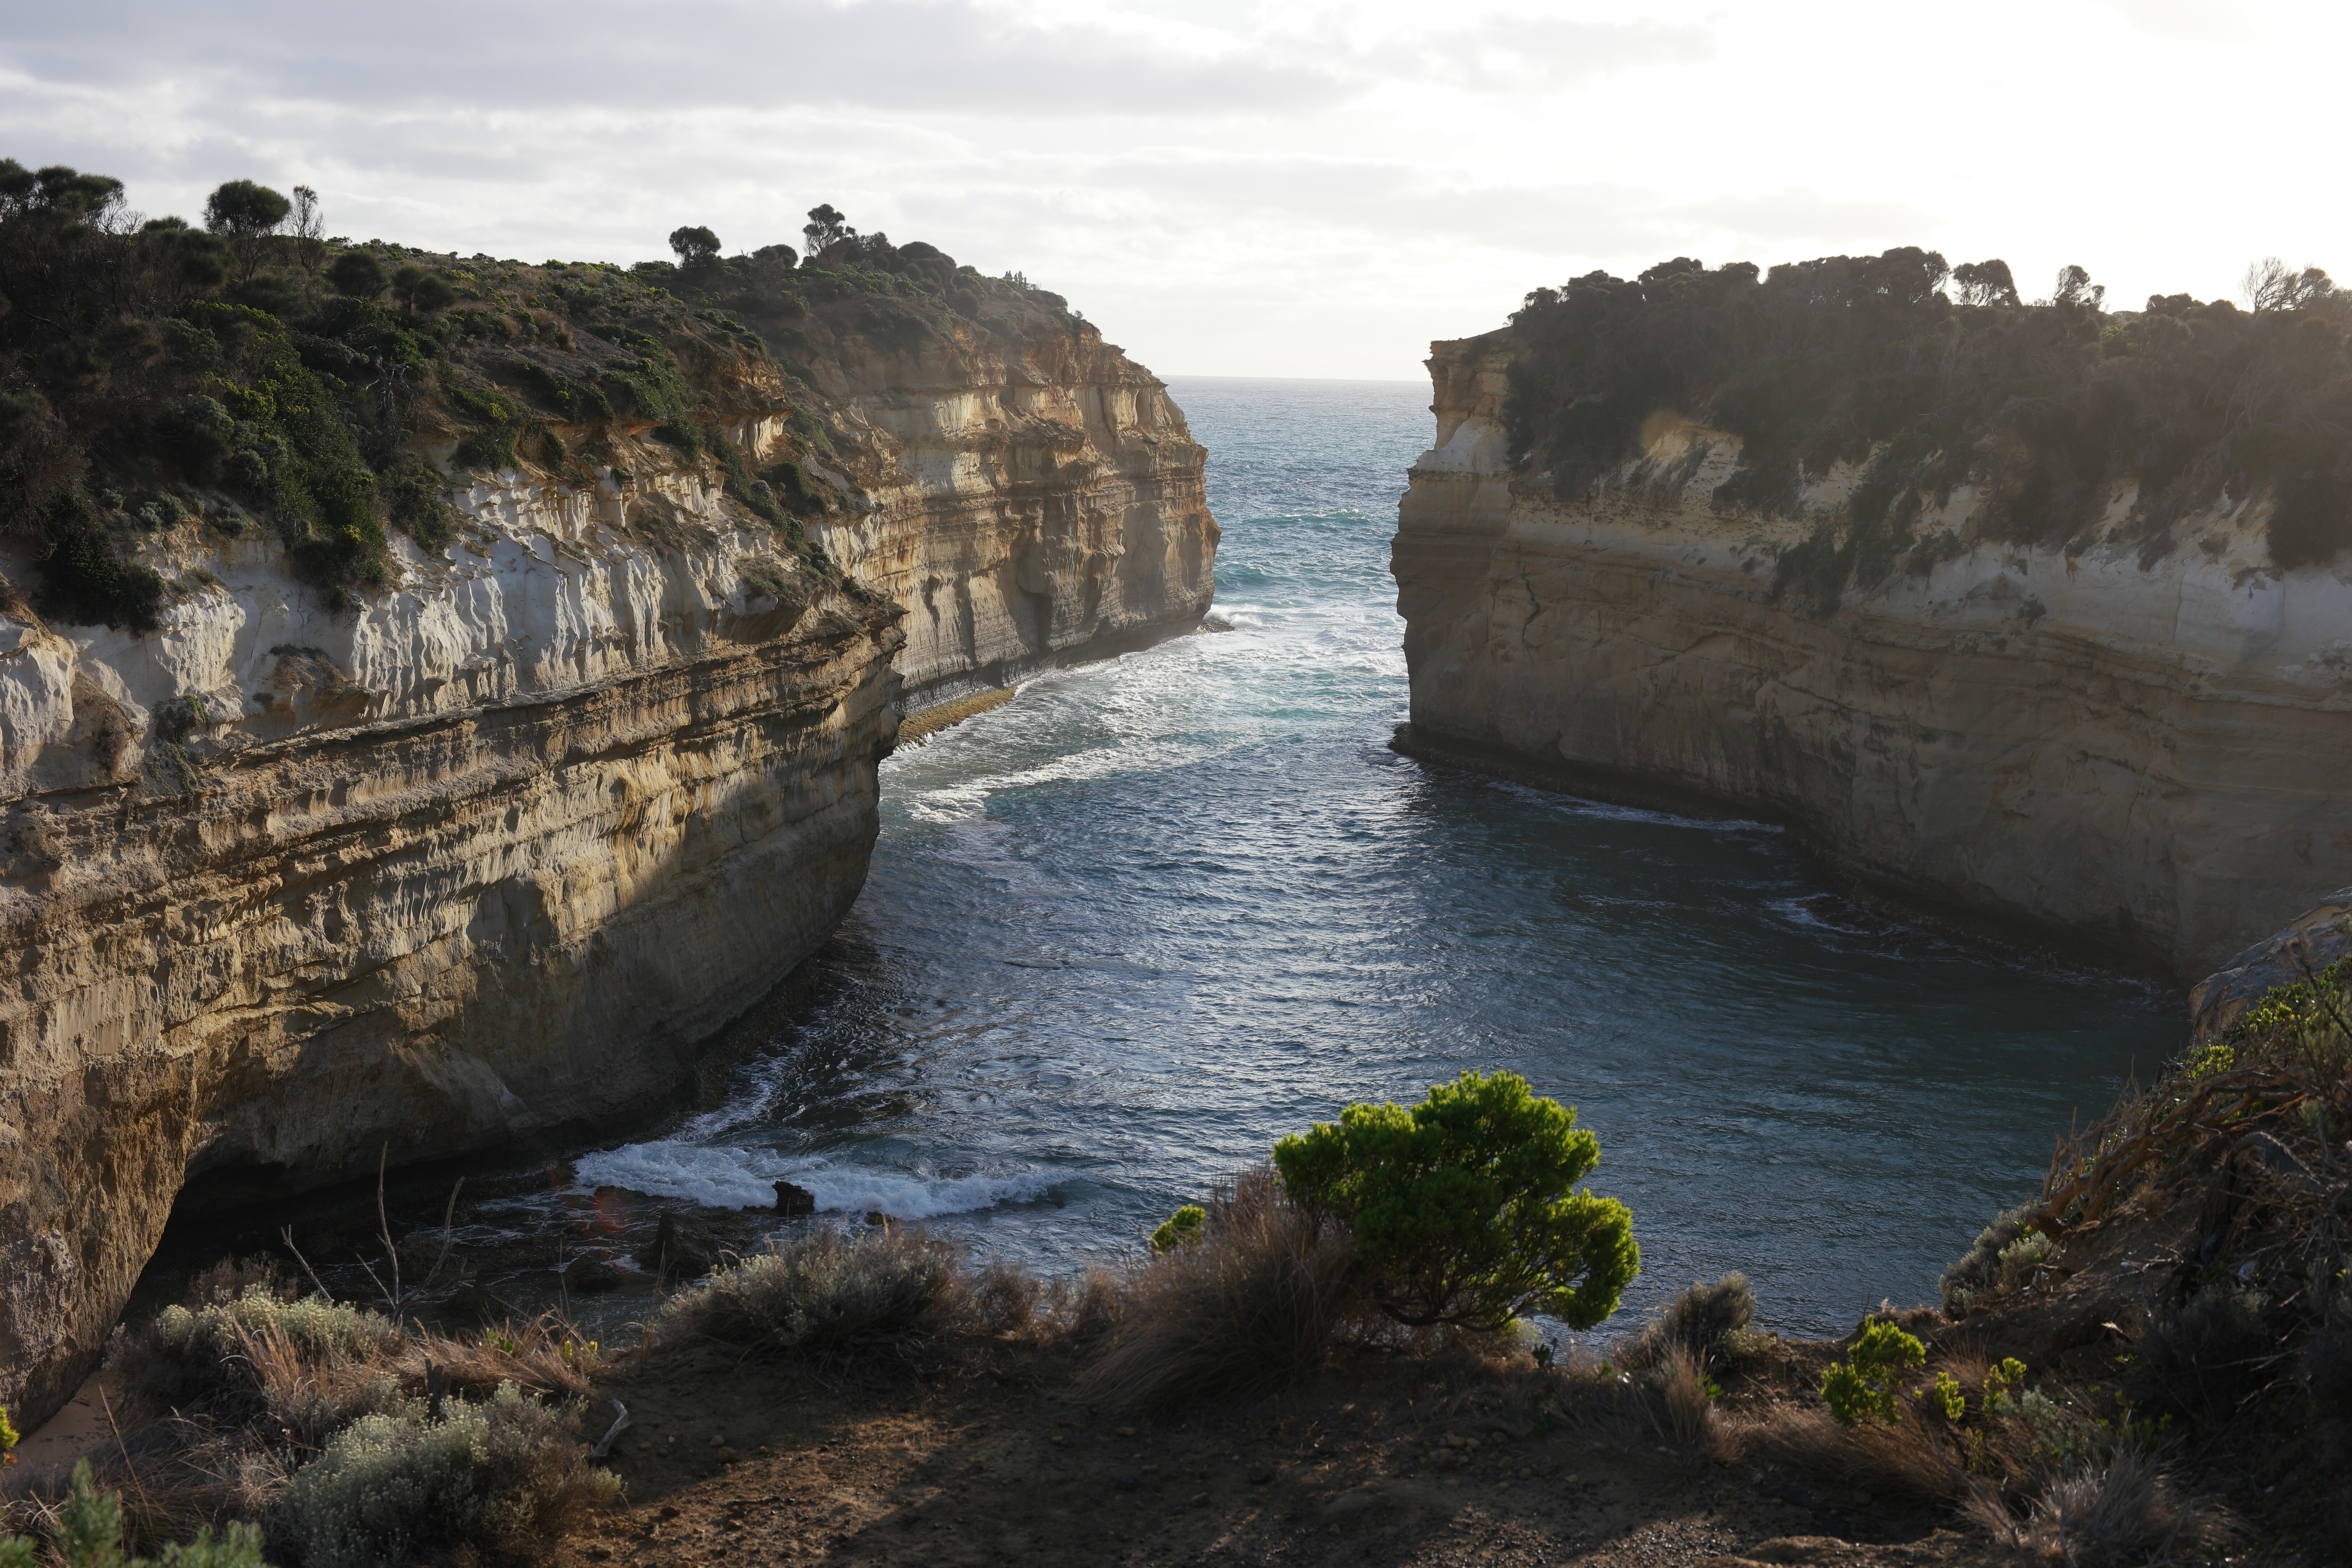
sea, water, sky, cloud, water resources, plant, azure, natural landscape, bedrock, coastal and oceanic landforms, watercourse, terrain, bank, formation, horizon, headland, landscape, lake, klippe, outcrop, shore, wind wave, mountain, erosion, geology, escarpment, coast, cape, cove, rock, wilderness, ocean, nature reserve, hill, peninsula, bay, cliff, wave, sound, inlet, wood, Raised beach, promontory, arch, road, sill, fault, bight, tourism, tree, natural arch, vacation